Solidago

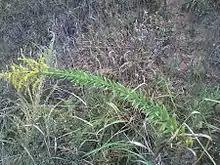

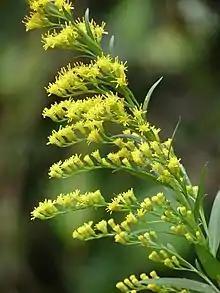
"Solidago canadensis" in Kerala

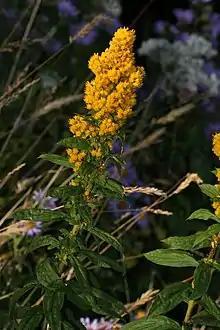
"Solidago lepida"

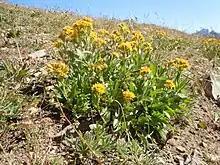
"Solidago multiradiata"

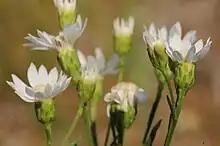
"Solidago ptarmicoides"

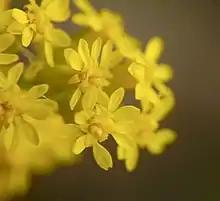
"Solidago nemoralis"

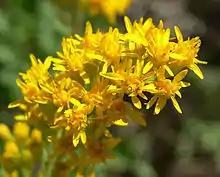
"Solidago velutina" ssp. "sparsiflora"

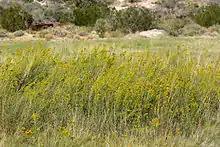
"Solidago spectabilis"

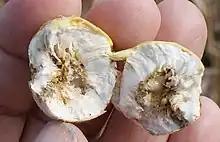
Gall formed in "Solidago" sp. by the fly "Eurosta solidaginis"

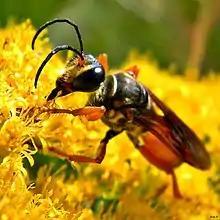
"Solidago" sp. with digger wasp "Sphex ichneumoneus"

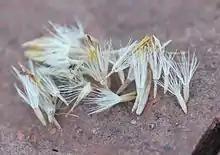
Fruits of "Solidago simplex"

Numerous species formerly considered members of "Solidago" are now regarded as better suited to other genera, including "Brintonia", "Duhaldea", "Euthamia", "Gundlachia", "Inula", "Jacobaea", "Leptostelma", "Olearia", "Psiadia", "Senecio", "Sphagneticola", "Symphyotrichum", and "Trixis".